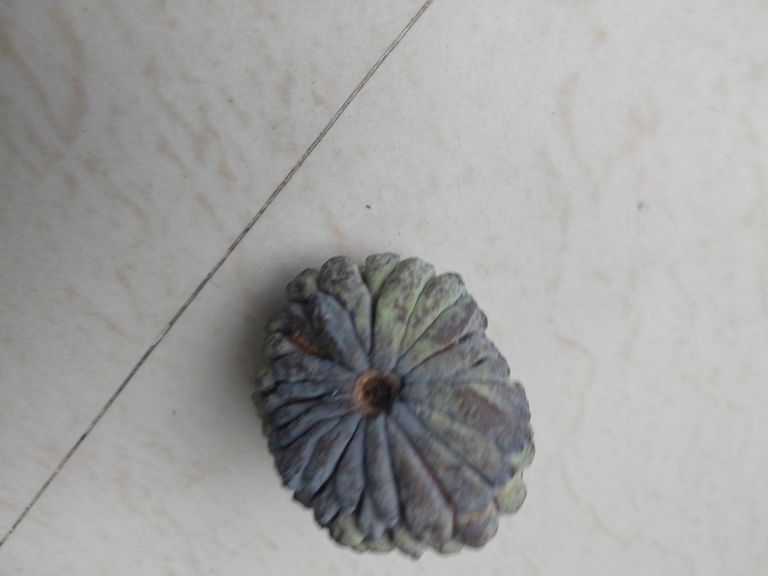
Disease label: Blank Canker